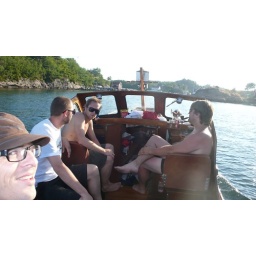
I have _no_ idea what a 'snekke' is in English. But this one is a wooden boat from the 50s.